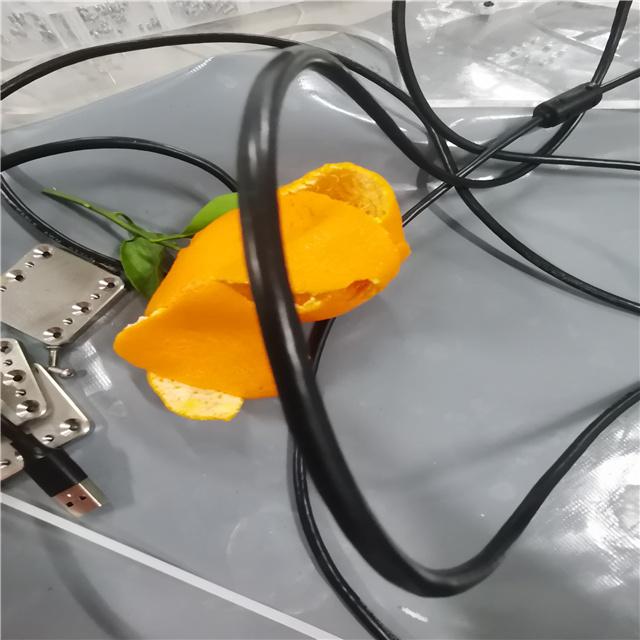
Label: peels